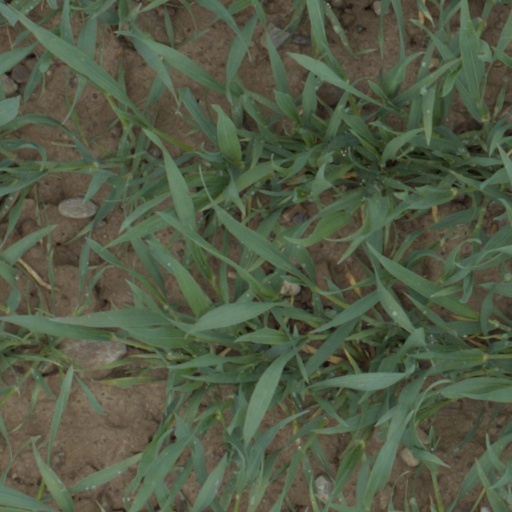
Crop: wheat